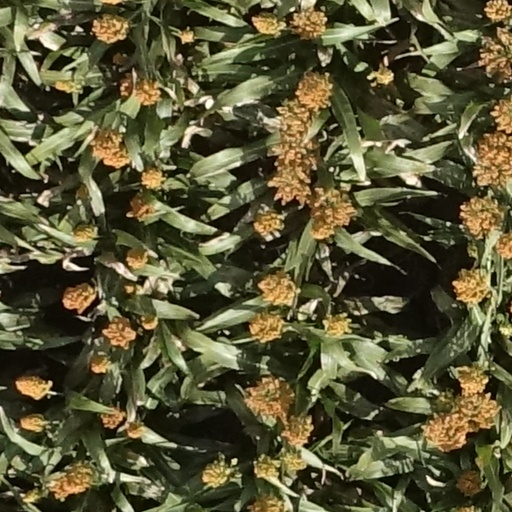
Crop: sorghum